Mordant's Need

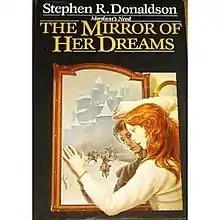
First edition cover

Mordant's Need is a fantasy two-part book series by American writer Stephen R. Donaldson, comprising the novels "The Mirror of Her Dreams" (1986) and "A Man Rides Through" (1987).